Populism

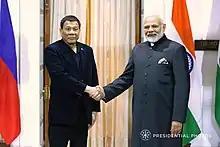
Rodrigo Duterte of the Philippines and Narendra Modi of India, 2018. They are both considered populist leaders of the left and right, respectively.

Populism has been dominant in Latin American politics since the 1930s and 1940s, being far more prevalent there than in Europe. Mudde and Rovira Kaltwasser noted that the region has the world's "most enduring and prevalent populist tradition". They suggested that this was the case because it was a region with a long tradition of democratic governance and free elections, but with high rates of socio-economic inequality, generating widespread resentments that politicians can articulate through populism. March instead thought that it was the important role of "catch-all parties and prominent personalities" in Latin American politics which had made populism more common.